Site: brandenburg
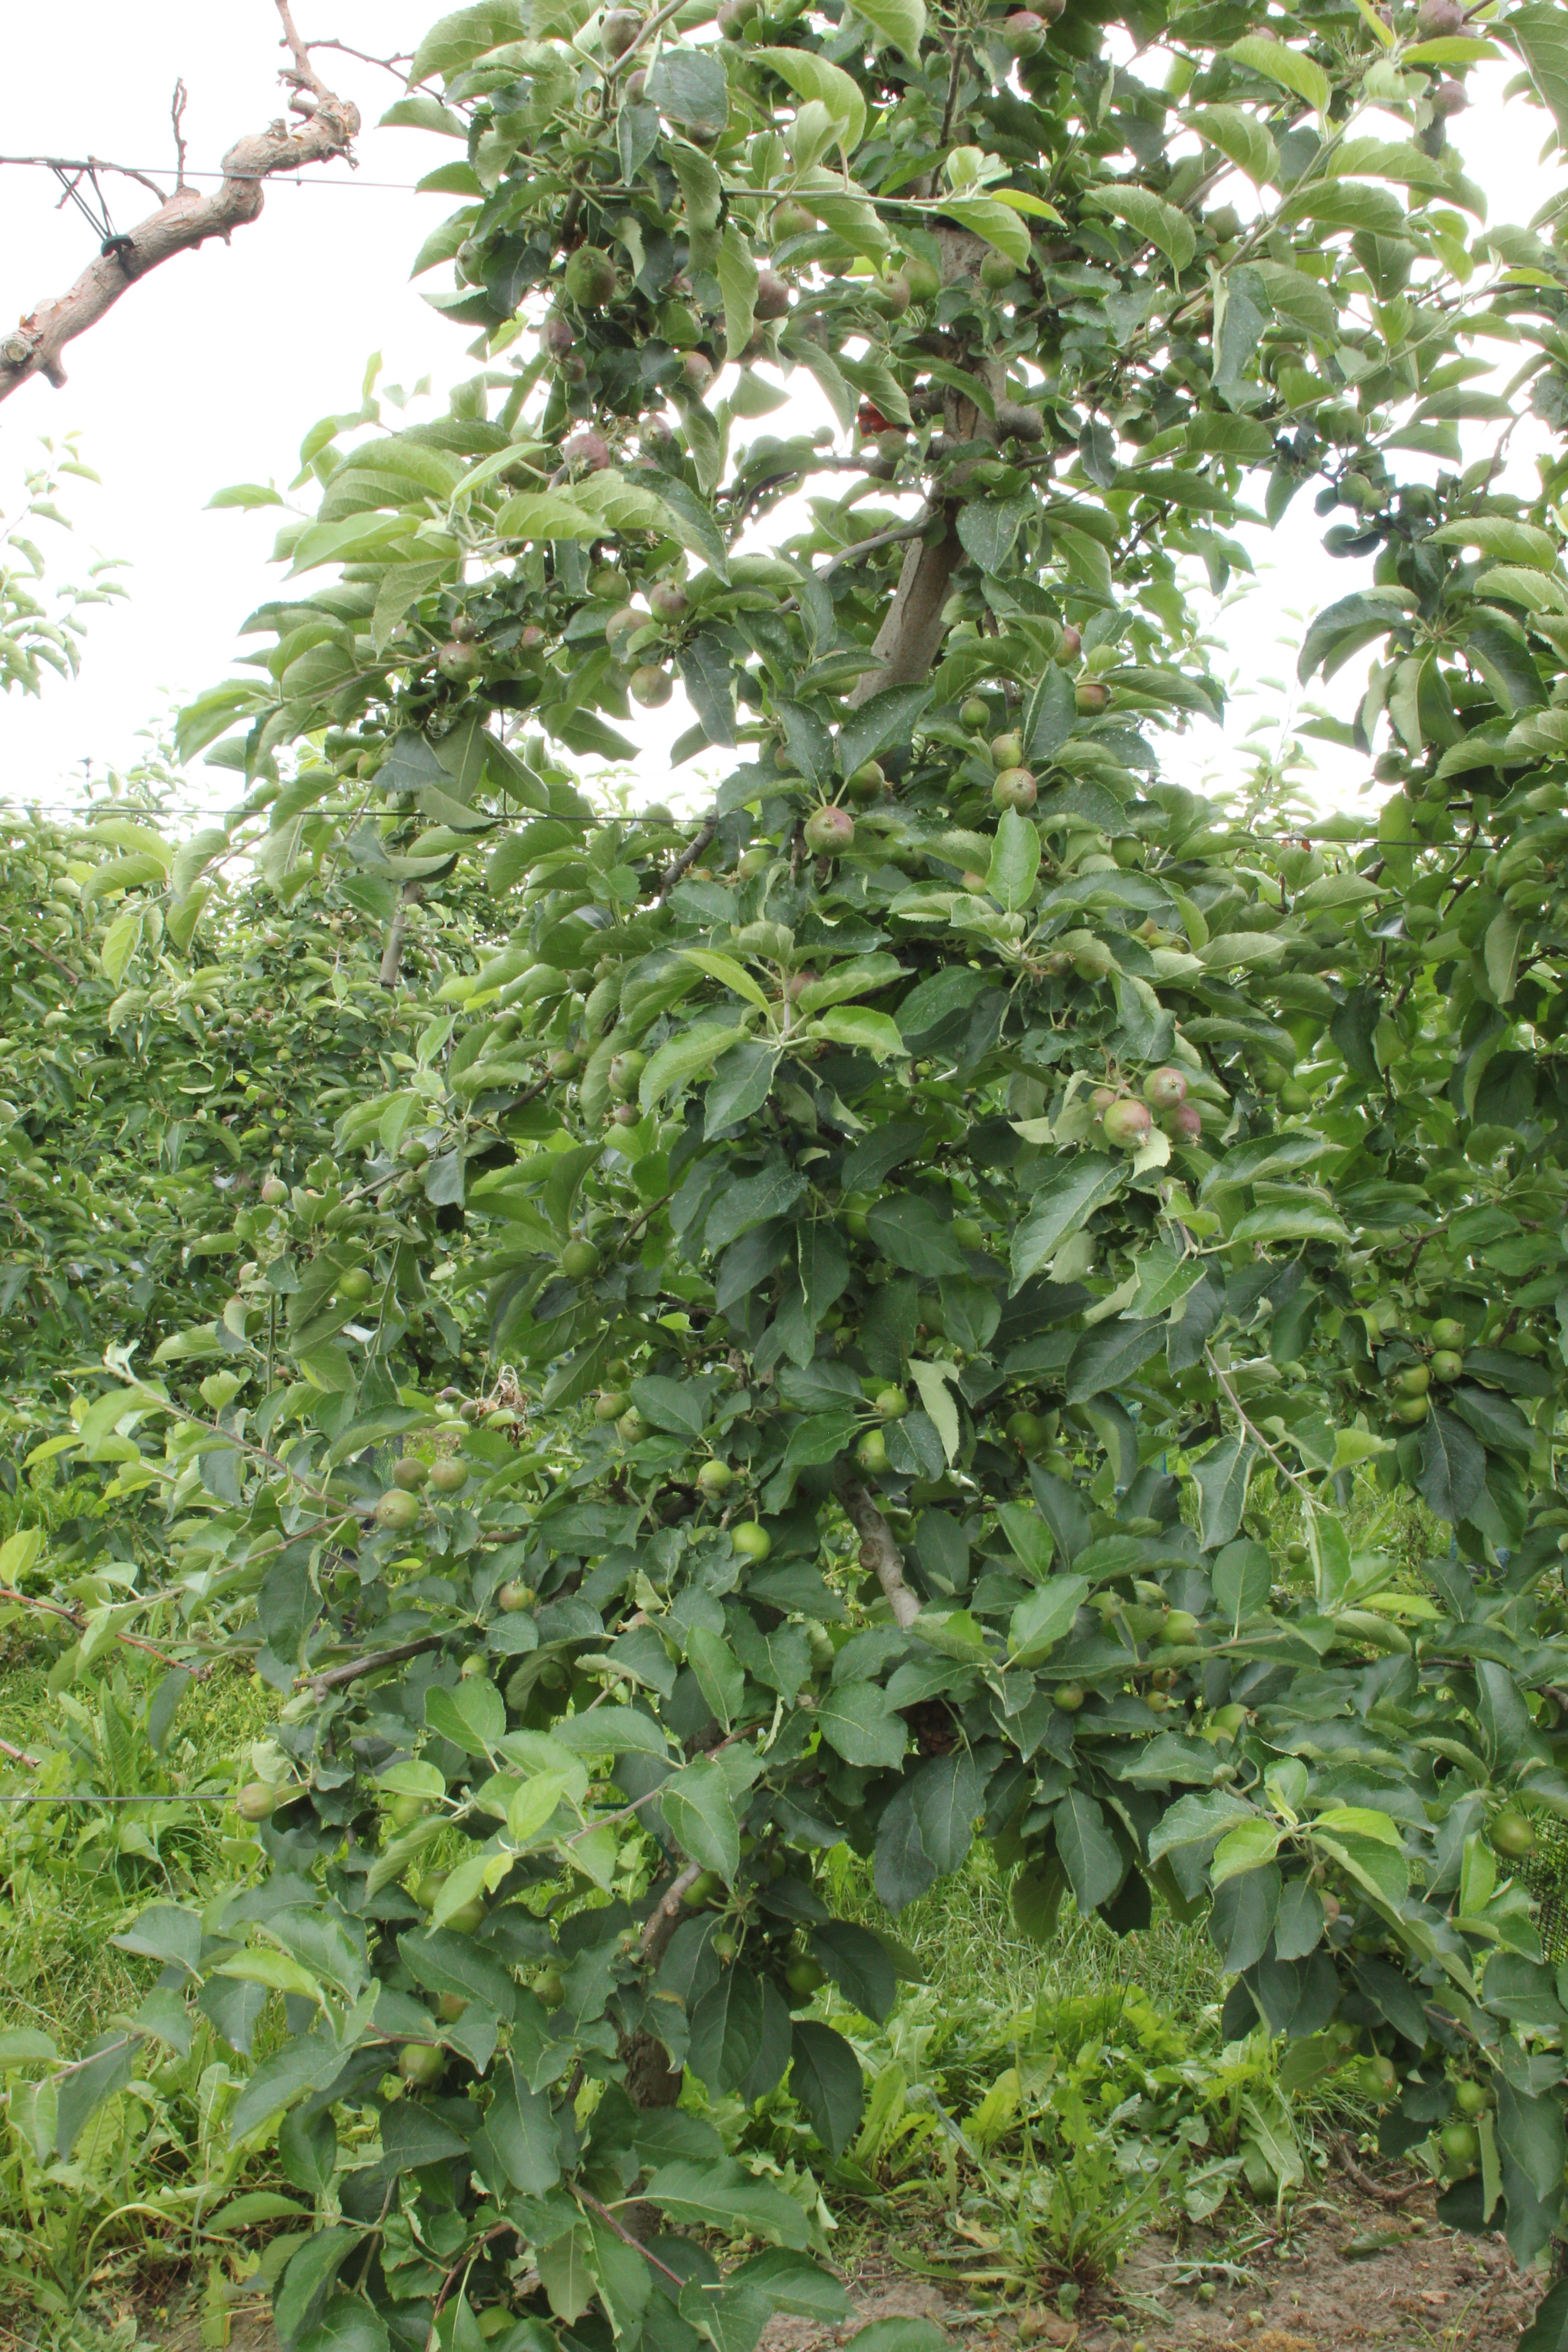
Growth stage (BBCH 73): Development of fruit